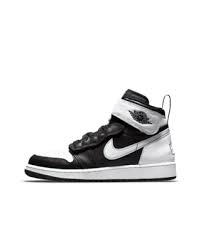
Label: Sneaker